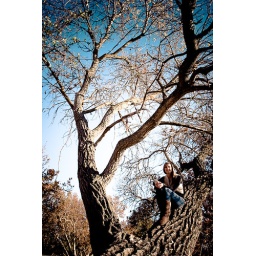
girl in tree